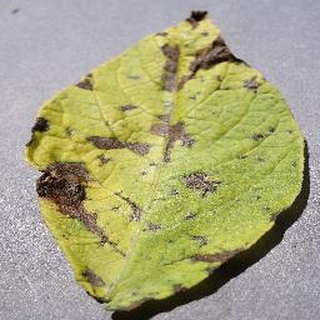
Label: potato_early_blight